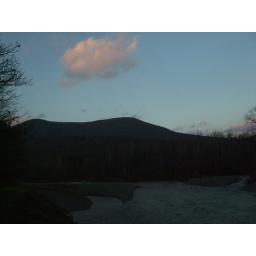
That pink cloud eventually nestled itself right in that valley.